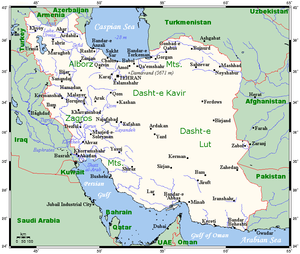
L’Iran, en forme longue la république islamique d'Iran, est un pays d'Asie de l'Ouest, historiquement appelé la Perse. Bordé au nord par la mer Caspienne, au sud-est par le golfe d'Oman et au sud par le golfe Persique, l'Iran partage des frontières avec le Turkménistan au nord-est, l'Afghanistan à l'est, le Pakistan au sud-est, l'Irak à l'ouest et la Turquie, l'Arménie et l'Azerbaïdjan au nord-ouest. Le pays couvre une superficie de 1 648 195 km².